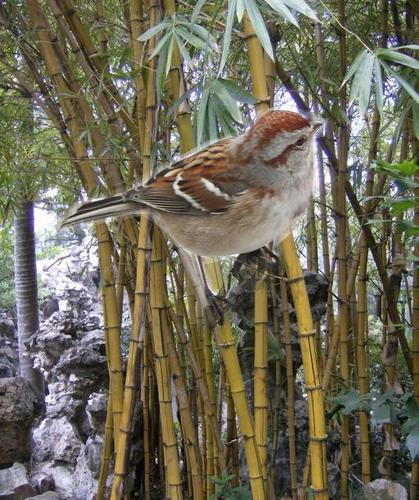
Bird species: Tree_Sparrow
Bird type: landbird
Background: land